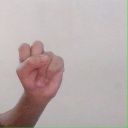
अक्षर: स